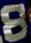
Number: 8